India League

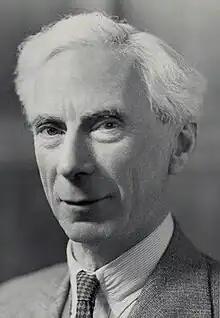
Bertrand Russell, president of the India League, frequent patron, host, and intellectual cover for events

The India League was an England-based organisation established by Krishna Menon in 1928. It campaigned for the full independence and self-governance of British India. It has been described as "the principal organisation promoting Indian nationalism in pre-war Britain".